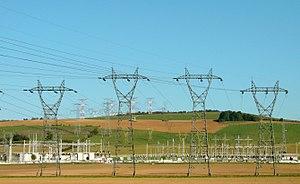
Pylônes électriques et installations, dans l'Est de la France.